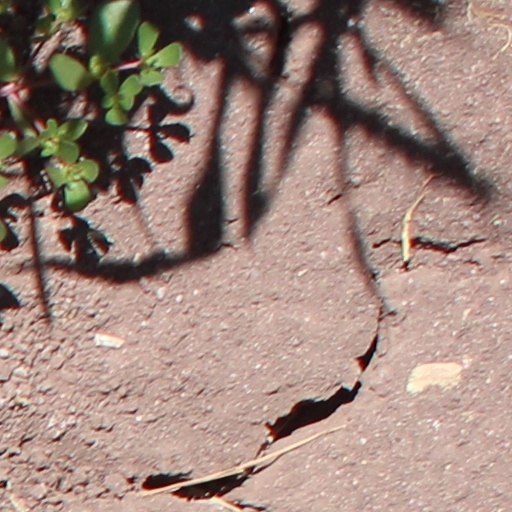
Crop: wheat